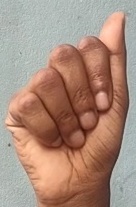
ASL sign: A